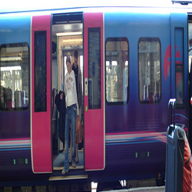
Vehicle type: Trains